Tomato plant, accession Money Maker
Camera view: horizontal (90 deg, fisheye); turntable rotation: 30 degrees
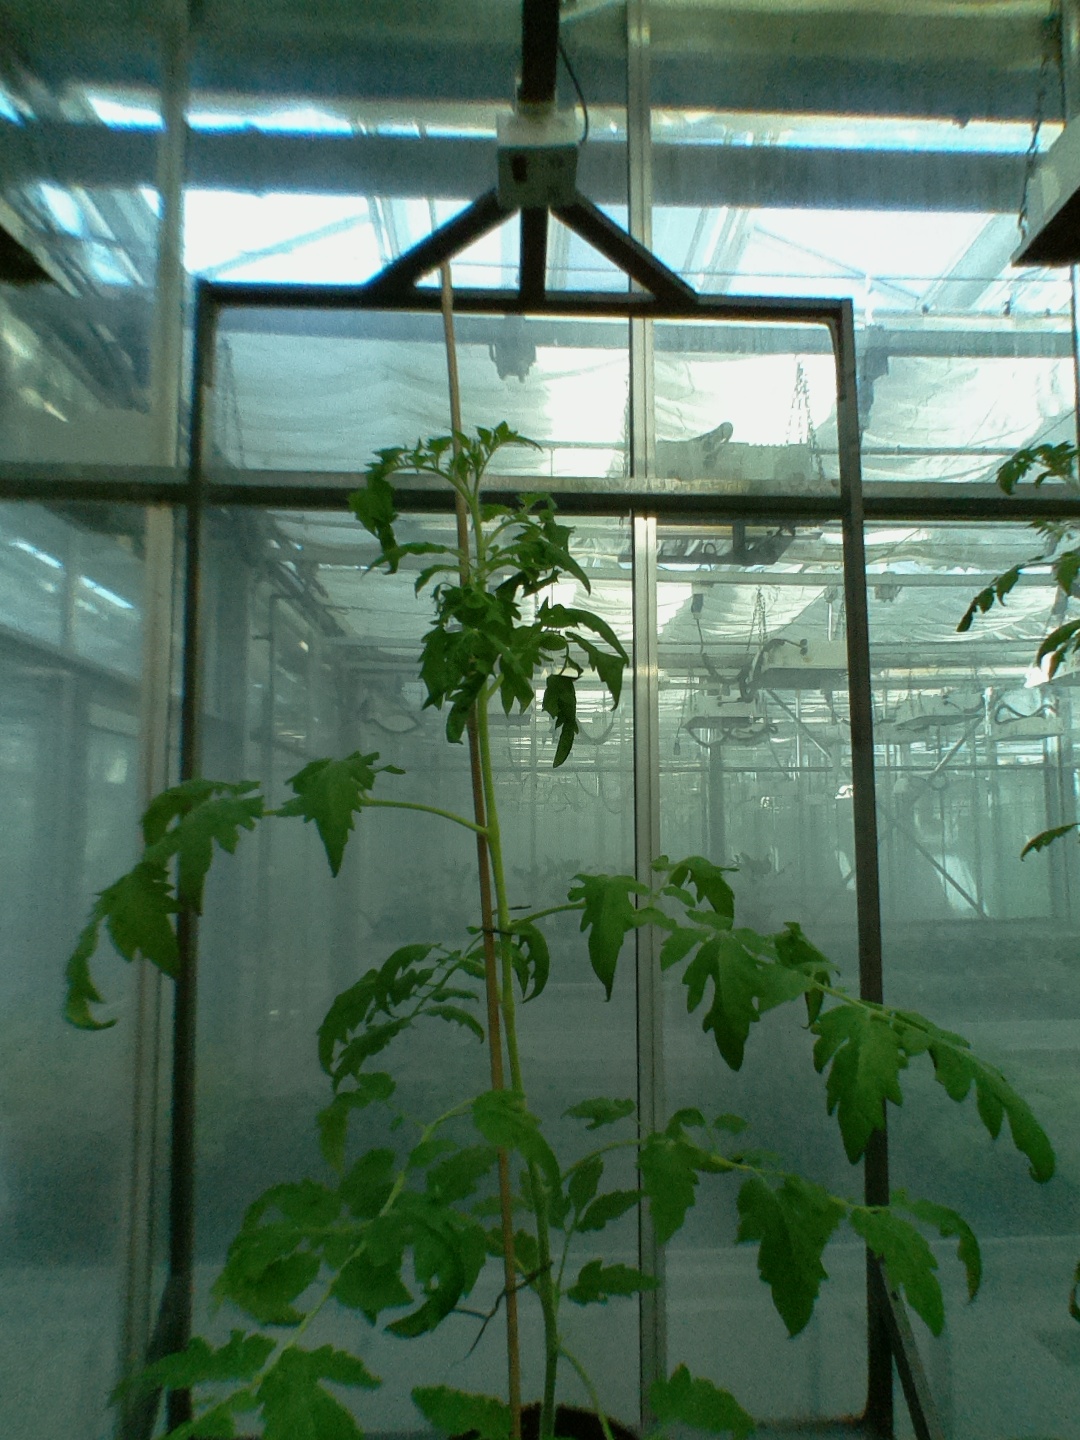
BBCH growth stage 54: 4 inflorescences visible